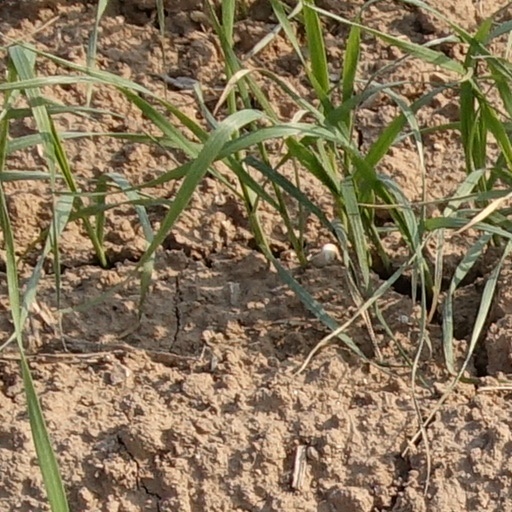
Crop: wheat